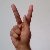
The image shows a hand gesture representing the letter 'K' in Indian Sign Language.